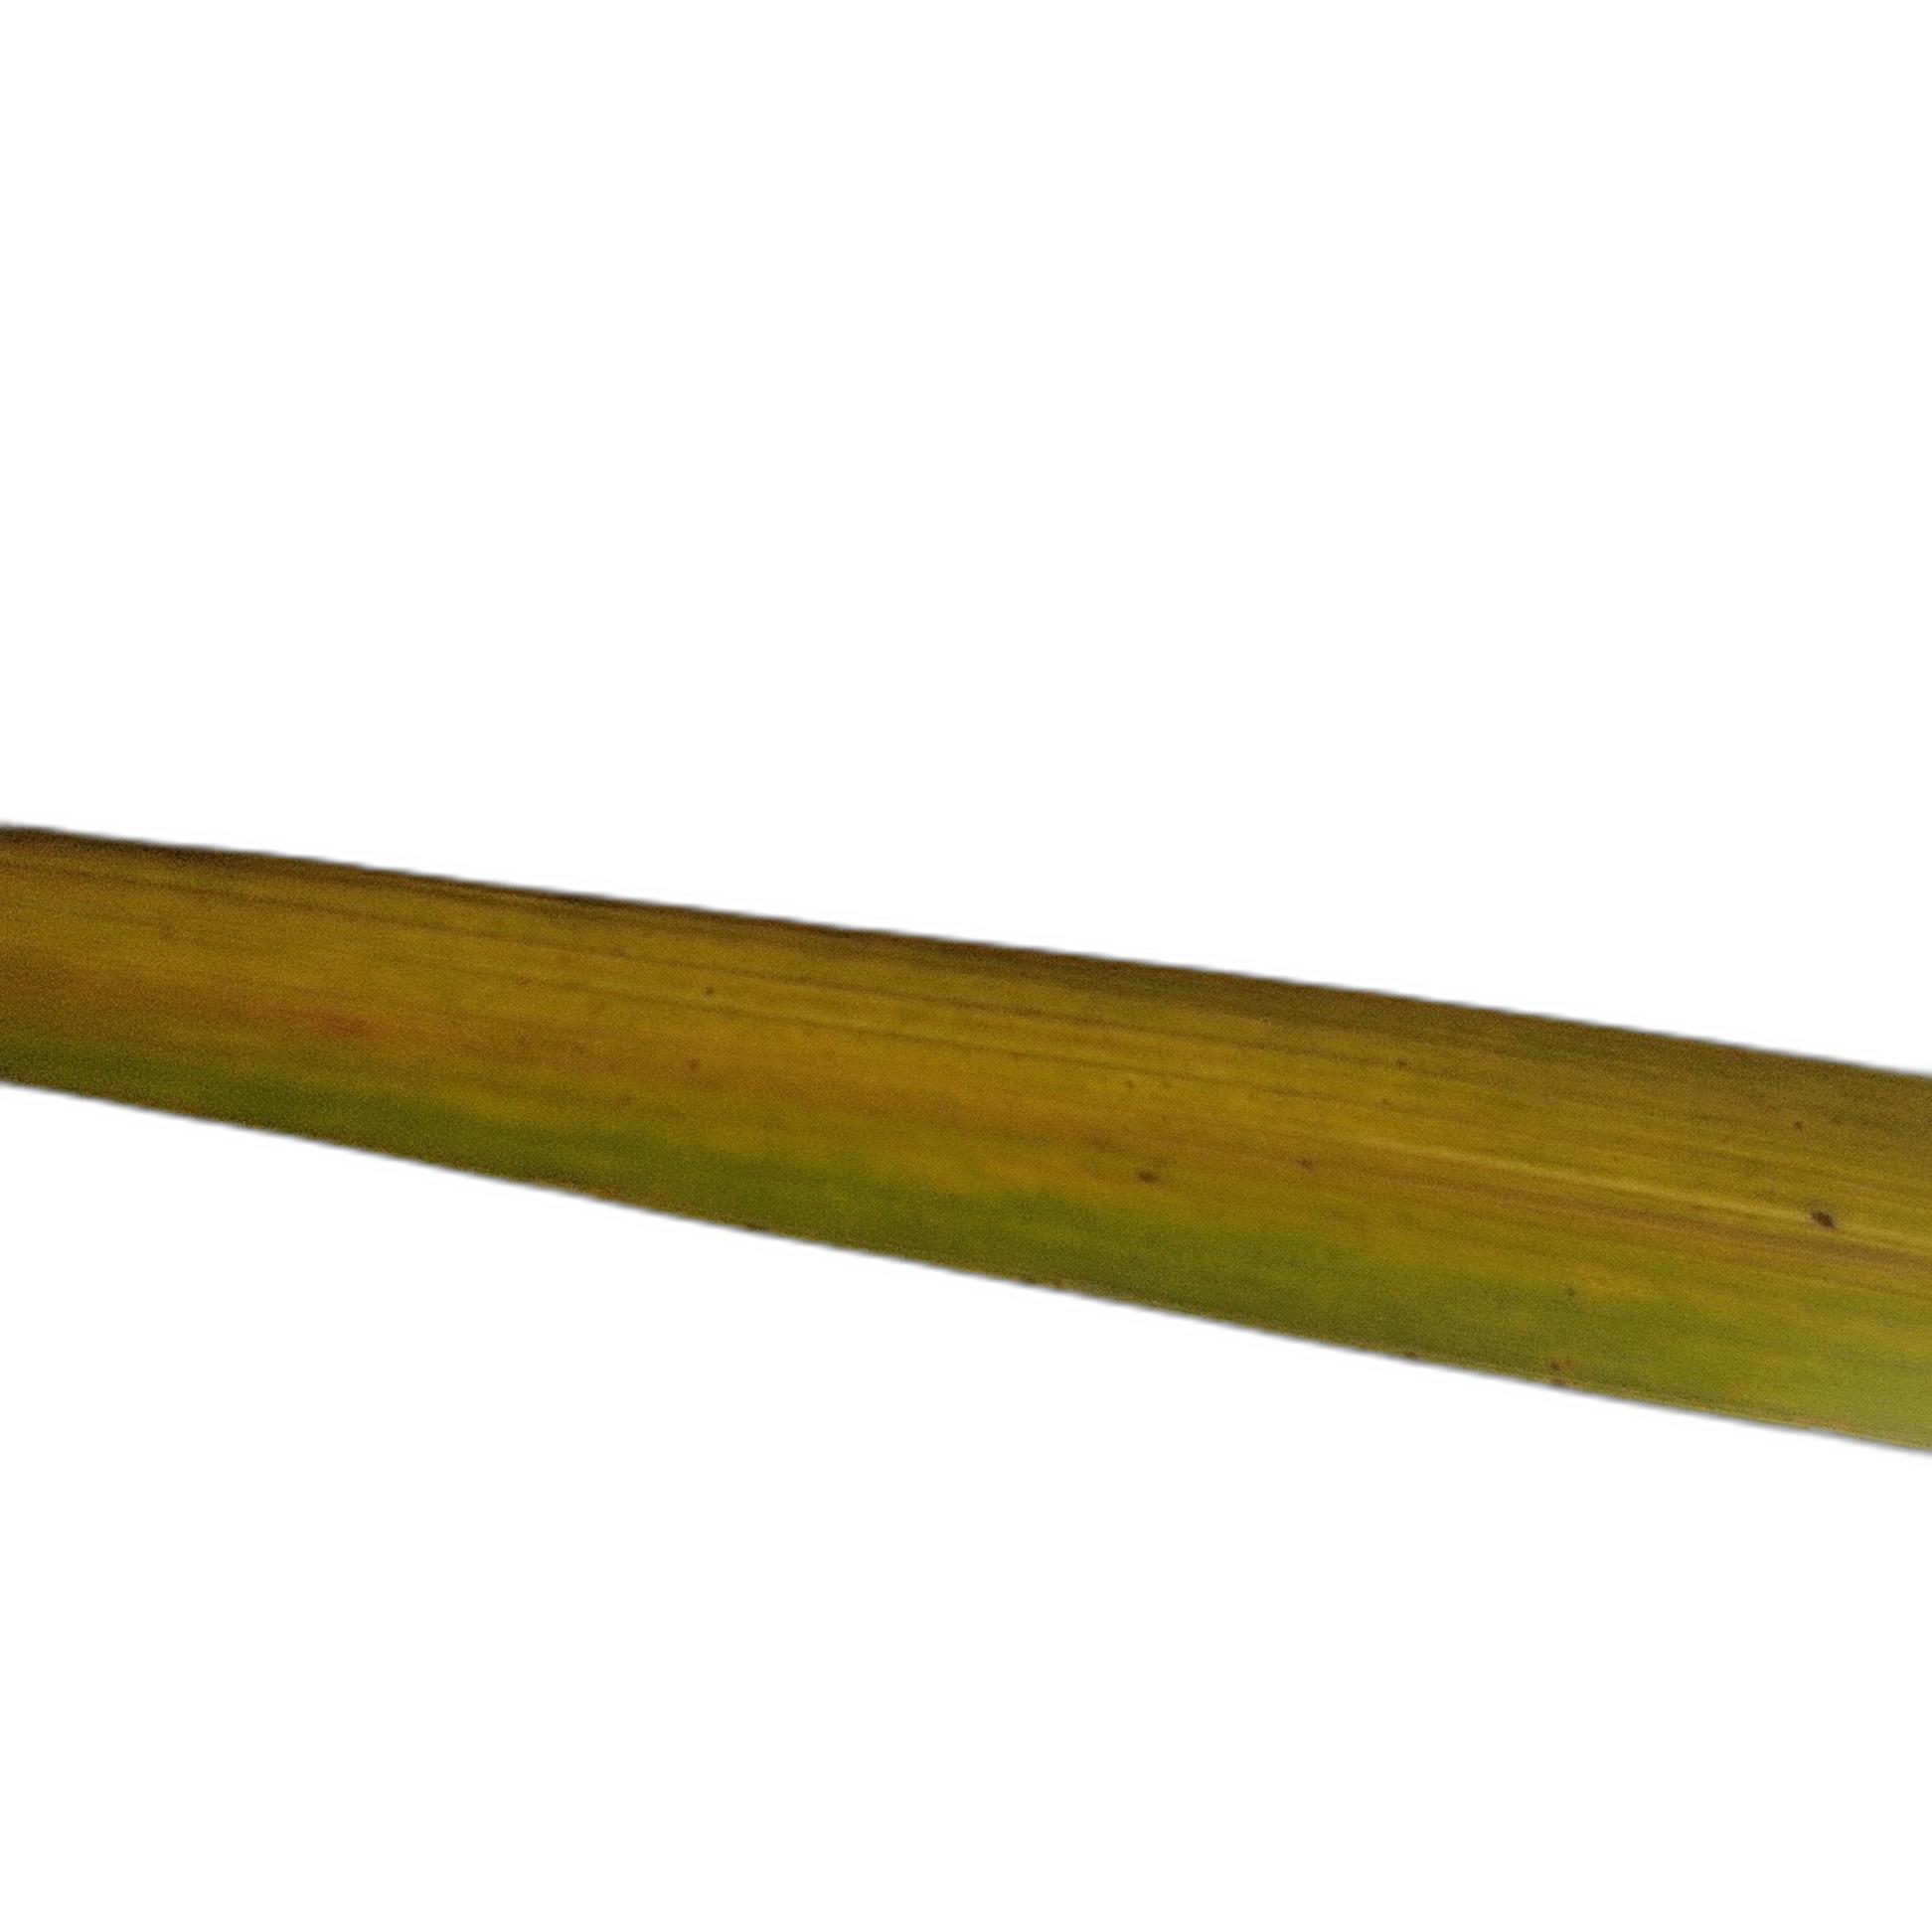
Label: Rice Tungro